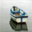
Label: ship